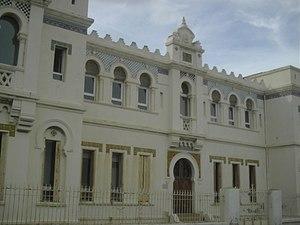
Institut Michel-Pacha.
L'Institut de biologie marine Michel-Pacha, rattaché à la faculté des sciences de l'Université de Lyon, puis, après la scission de 1969 à l'université Lyon I, était un centre de recherche en biologie ainsi que dans d'autres disciplines des sciences naturelles. Il doit son nom au mécène Michel Pacha, capitaine au long cours puis homme d'affaires, qui a offert le terrain et les matériaux pour la construction de cet institut.